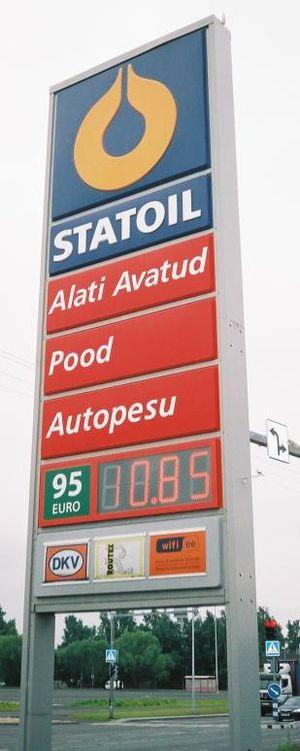
Equinor Asa est une compagnie d'énergie pétrolière et éolienne norvégienne fondée en 1972. C'est la plus grande entreprise de Norvège avec environ 29 000 employés. Equinor est coté à la bourse d'Oslo et au NYSE, néanmoins l'État norvégien détient toujours la majorité de la société, avec 70,26 % des actions, dont 3,26 % par Folketrygdfondet, le fonds national d'assurances. Le siège d'Equinor est situé dans la capitale norvégienne du pétrole, Stavanger.